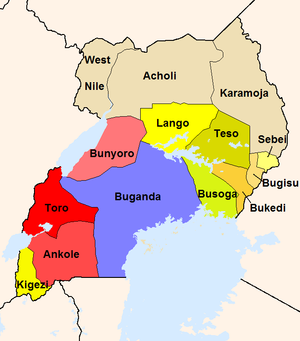
Le Protectorat britannique de l’Ouganda est un protectorat établi par l’Empire britannique sur l’Ouganda de 1894 à 1962.
Cet article présente un résumé de l'histoire de l'Ouganda. L'Ouganda est un pays de l'Afrique de l'Est, et fait partie également de ce qui est communément appelé l'Afrique des Grands Lacs, avec notamment le lac Kyoga dans la partie septentrionale du pays, le lac Victoria aux limites Sud du pays, et les lacs Edouard et Albert aux limites Est. Cette contrée a vu se développer plusieurs royaumes, du XVᵉ siècle au XIXᵉ siècle, dont la particularité a été une centralisation politique précoce. Le plus important de ces royaumes a été le Bouganda, dont son nom est issu. La contrée a été colonisée par les Britanniques dans la seconde moitié du XIXᵉ siècle, et a retrouvé son indépendance en 1962.